Voices of a Distant Star

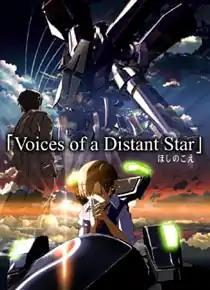
ADV Film's Region 1 DVD cover for "Voices of a Distant Star"

is a Japanese science fiction original video animation (OVA) short film created and animated by Makoto Shinkai. It follows the lives of two close childhood friends, a boy and a girl, who are separated when the girl is sent into space to fight in a war against aliens. As the 15-year-old girl goes deeper and deeper into space, the texts she sends take longer to reach the Earth; the film simultaneously follows her battles and the boy's life as he receives her texts over the years.